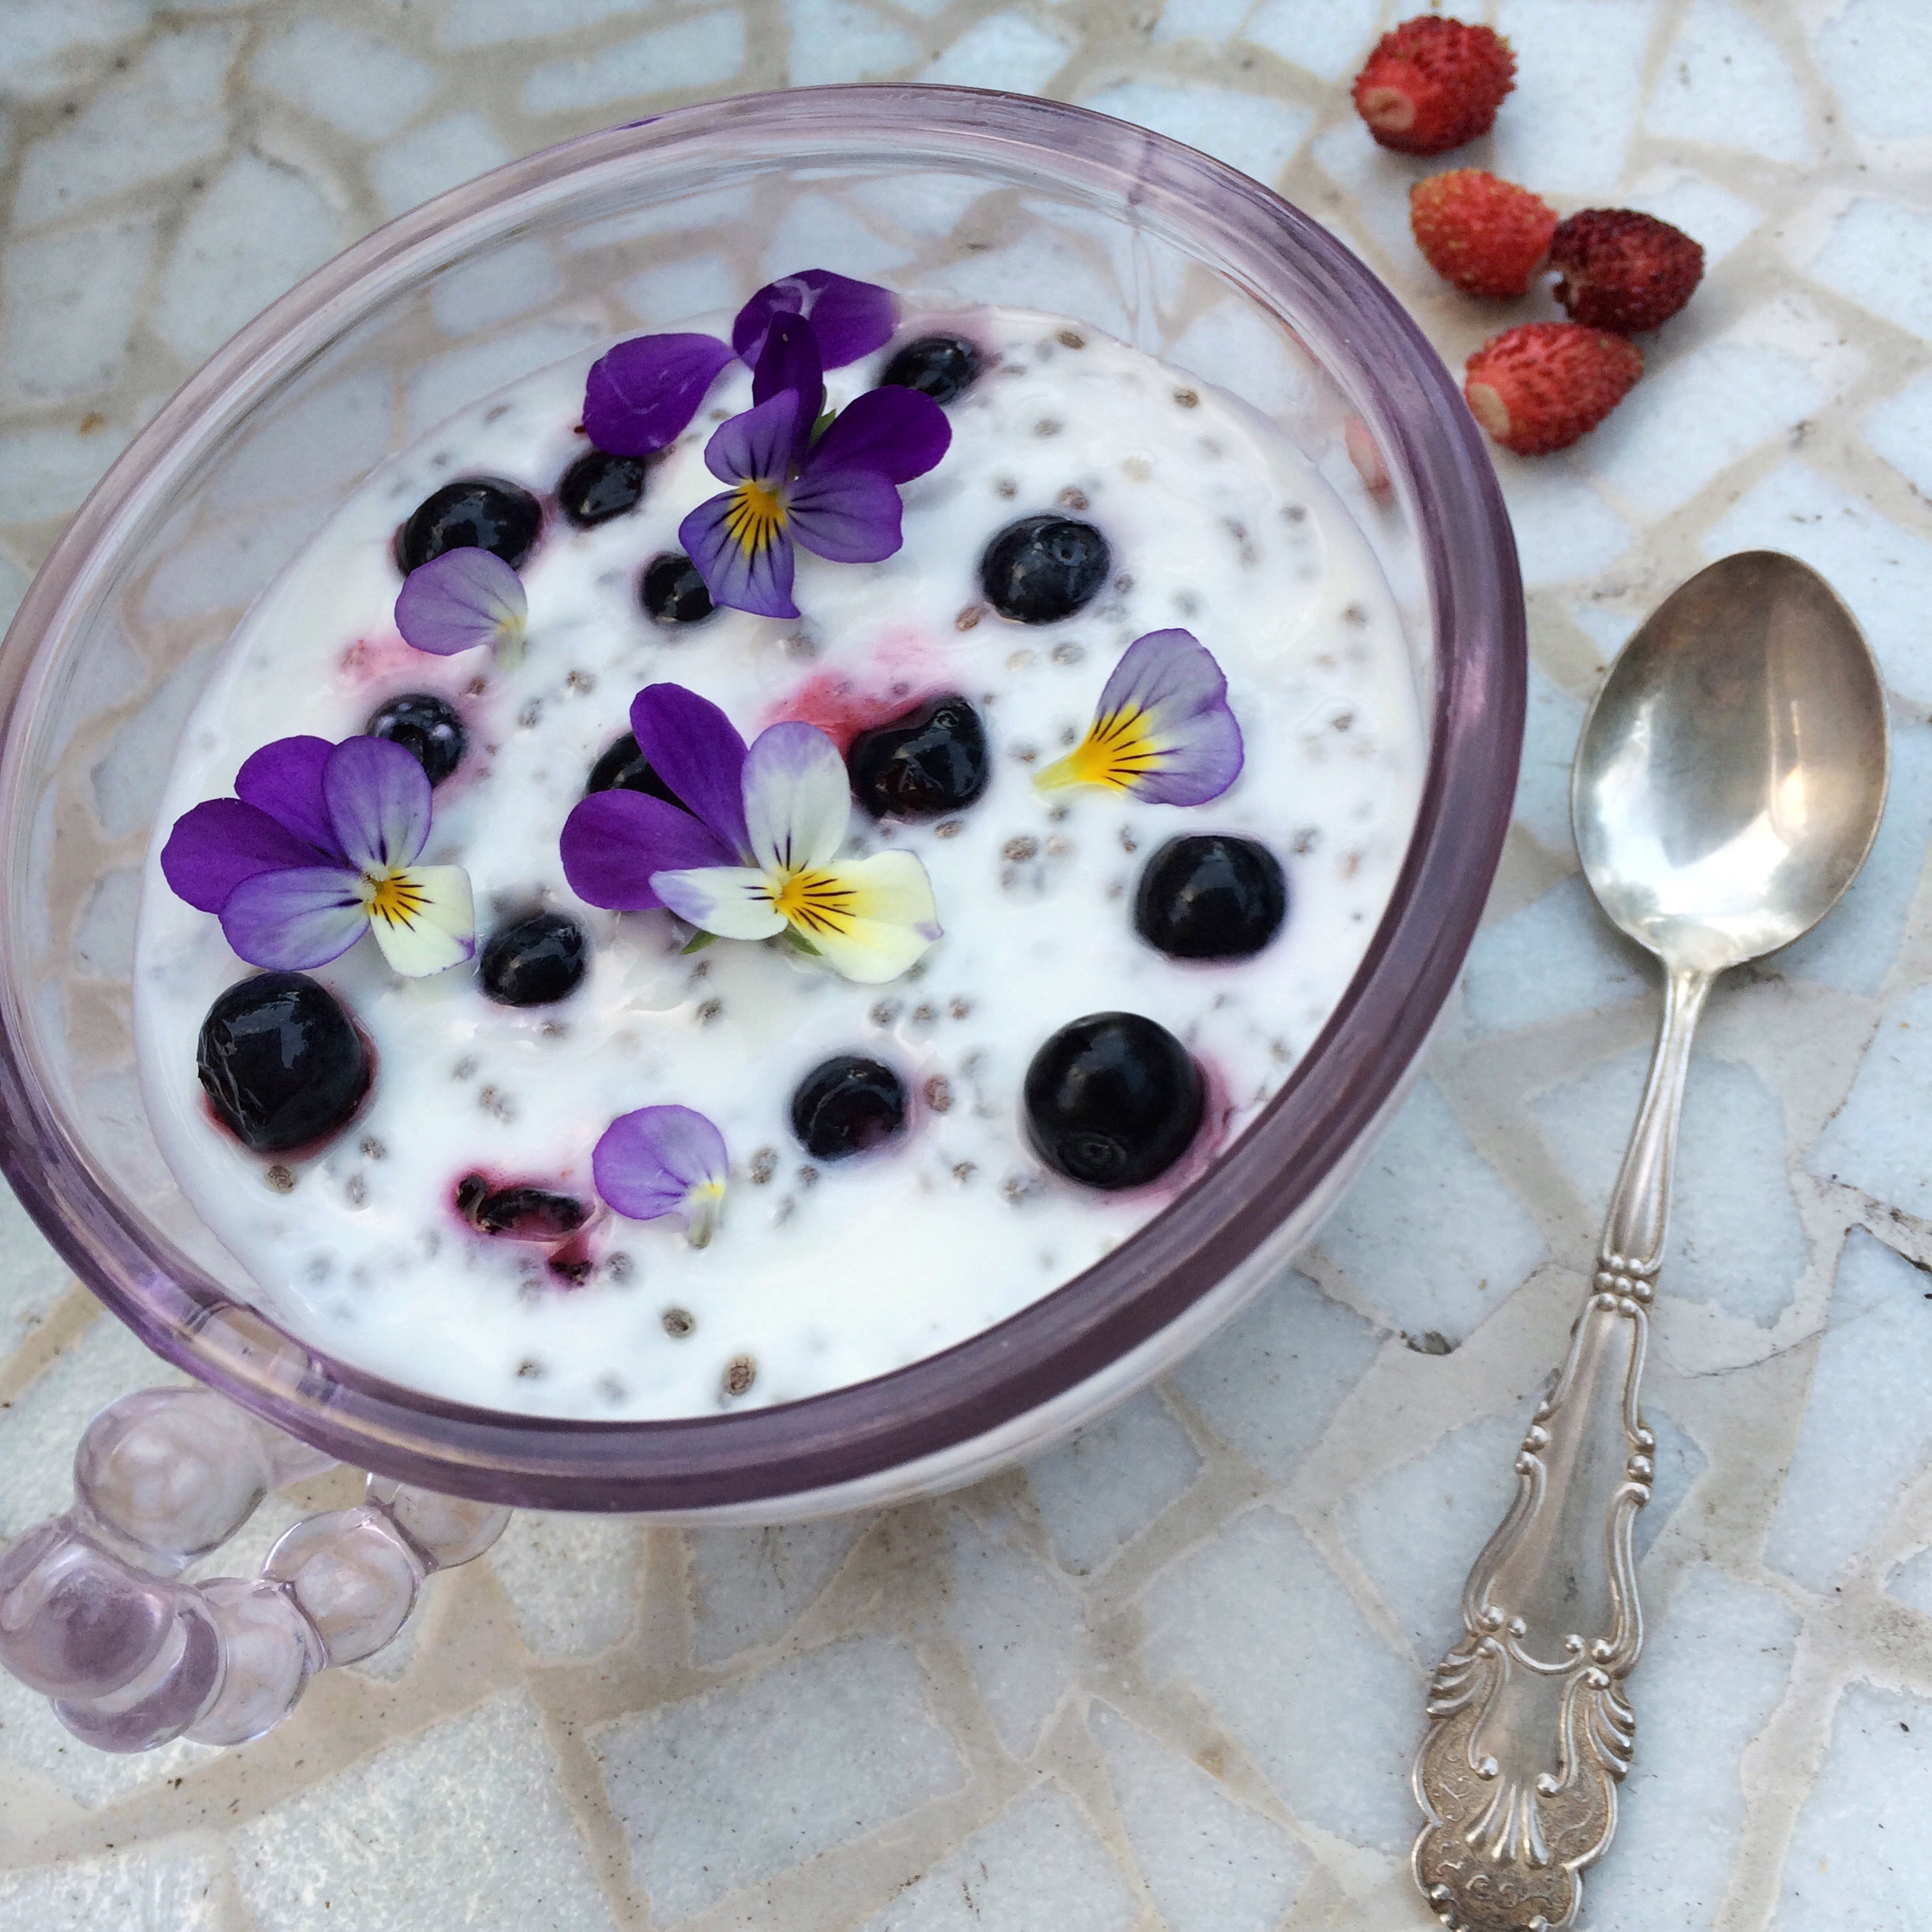
plant, fruit, berry, flower, petal, meal, food, produce, breakfast, healthy, snack, health, flowers, smoothie, garnish, blueberries, violets, chia, flavor, flowering plant, chia seeds, swedish blueberry, organic blueberries, superbar, edible flowers, land plant, chia green